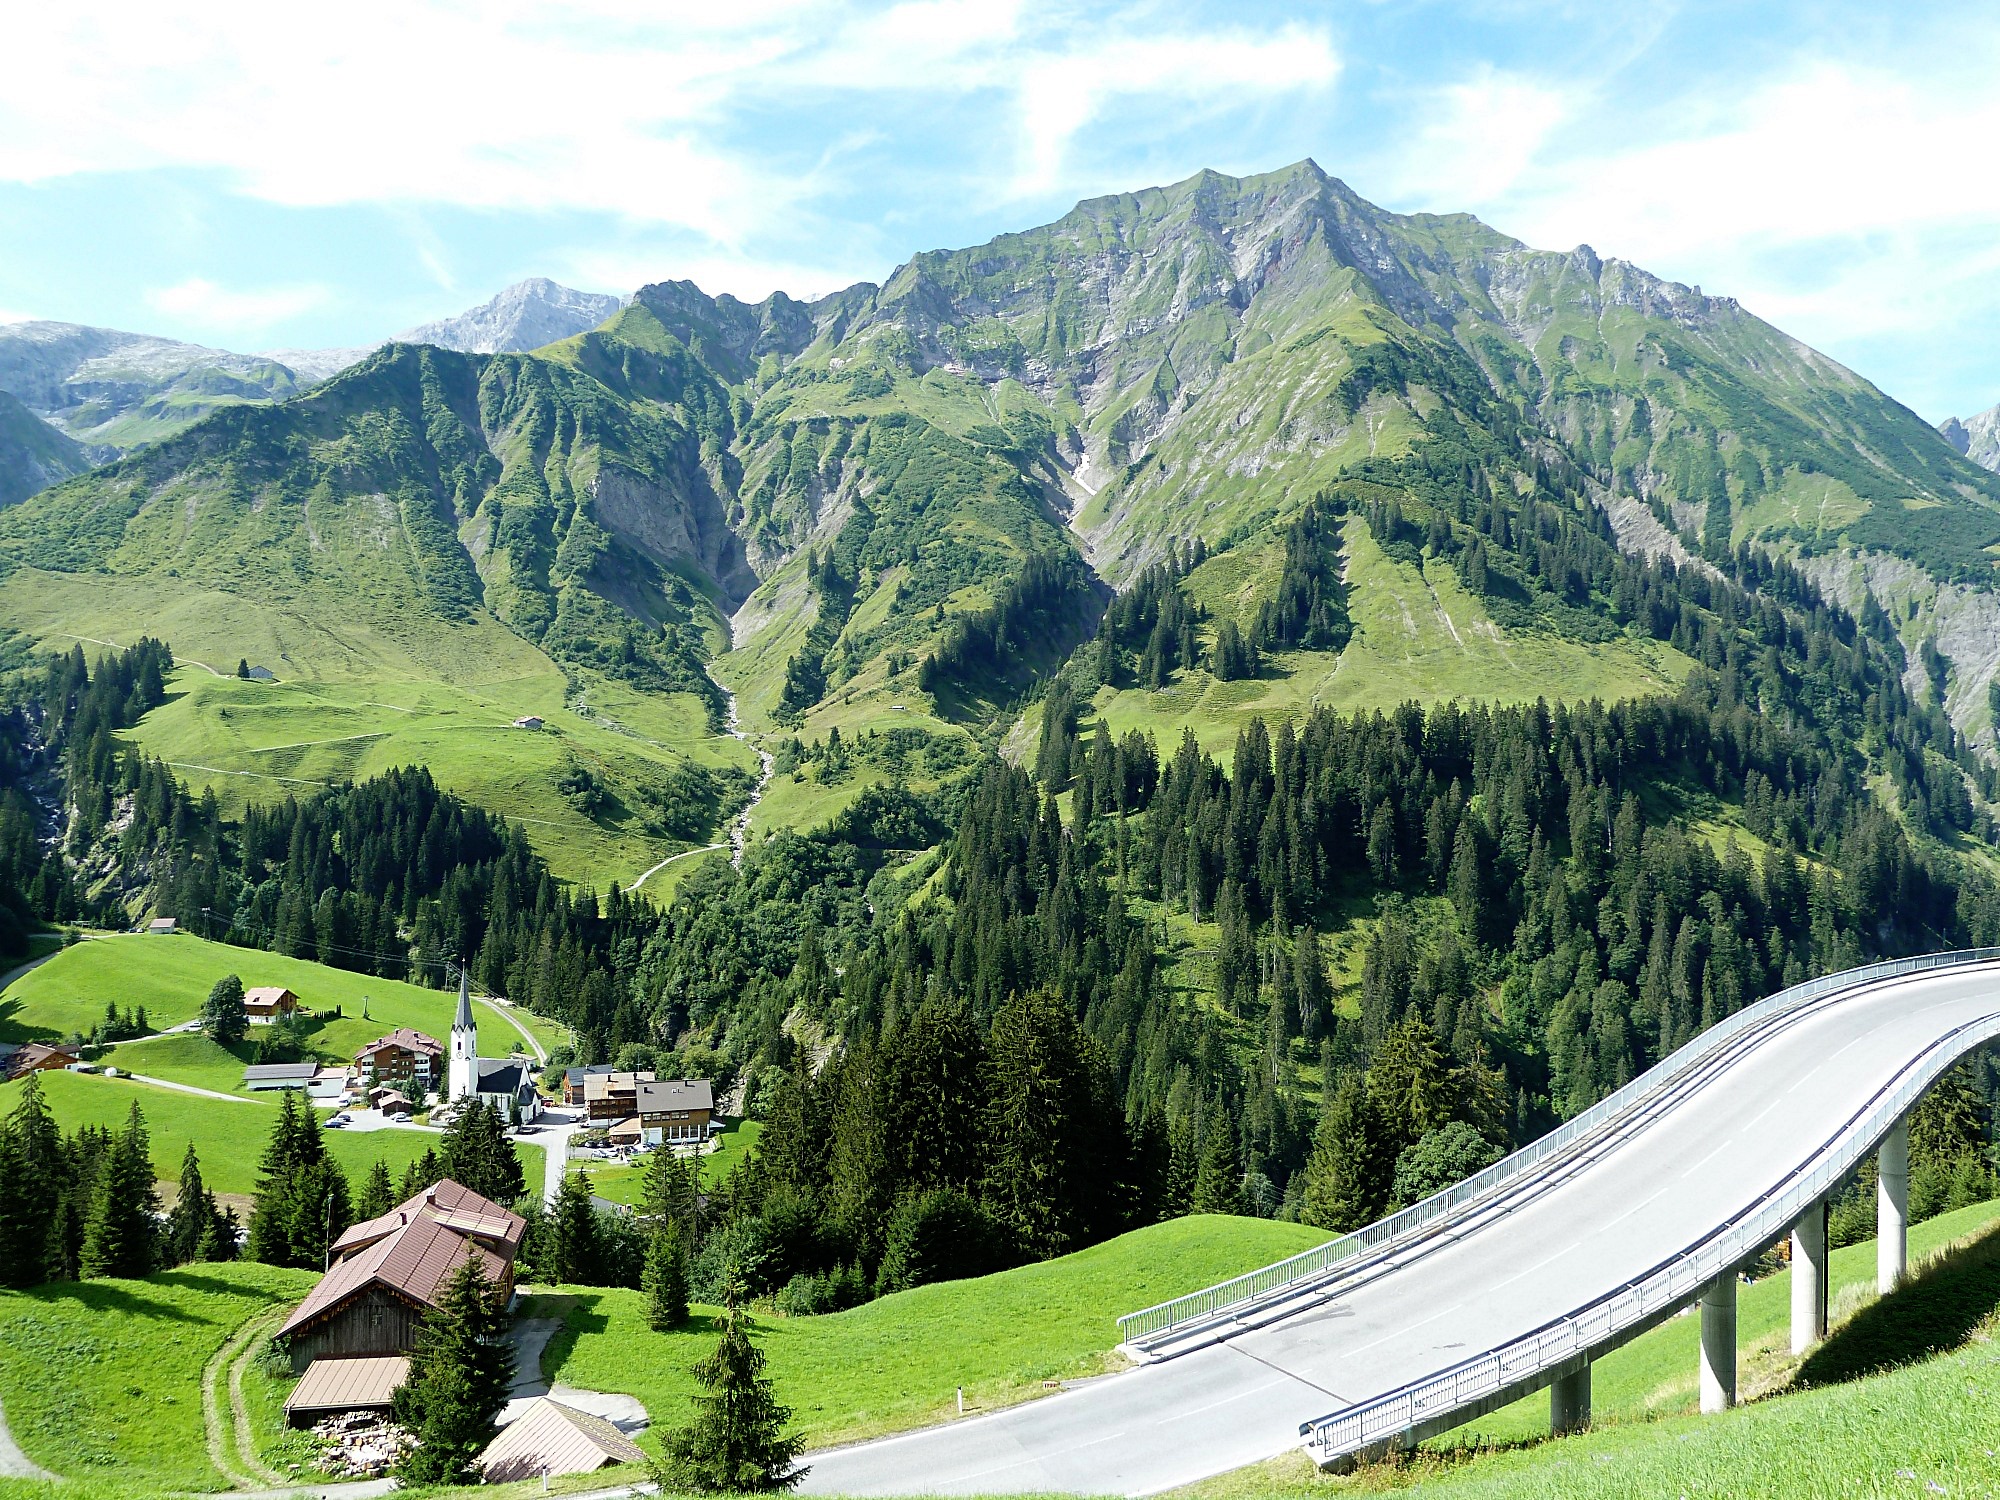
landscape, tree, forest, mountain, sky, road, meadow, hill, home, valley, mountain range, village, europe, green, high, holiday, alpine, church, route, ridge, alp, austria, great, mountains, alps, curves, plateau, beautiful, aerial photography, mountain pass, mountainous landforms